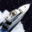
Label: ship